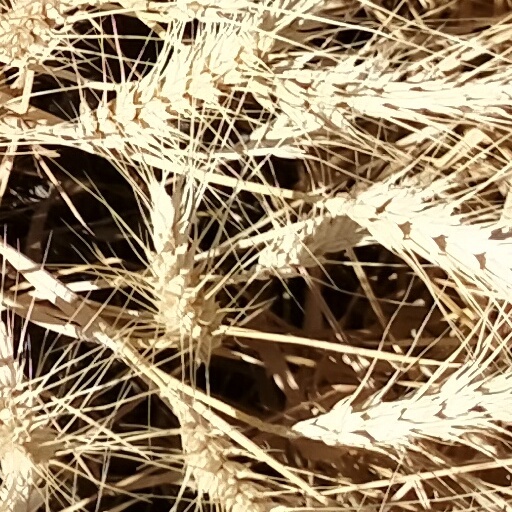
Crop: wheat